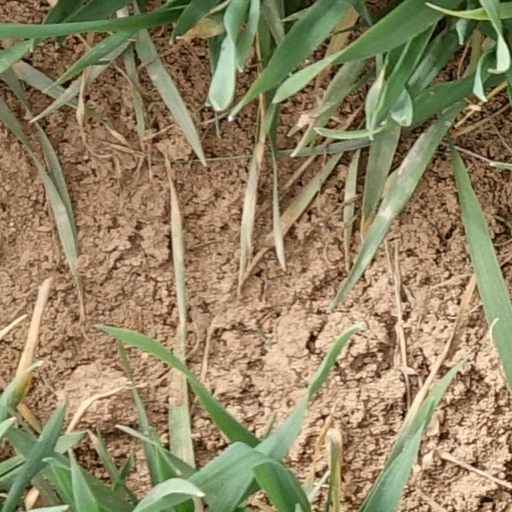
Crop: wheat